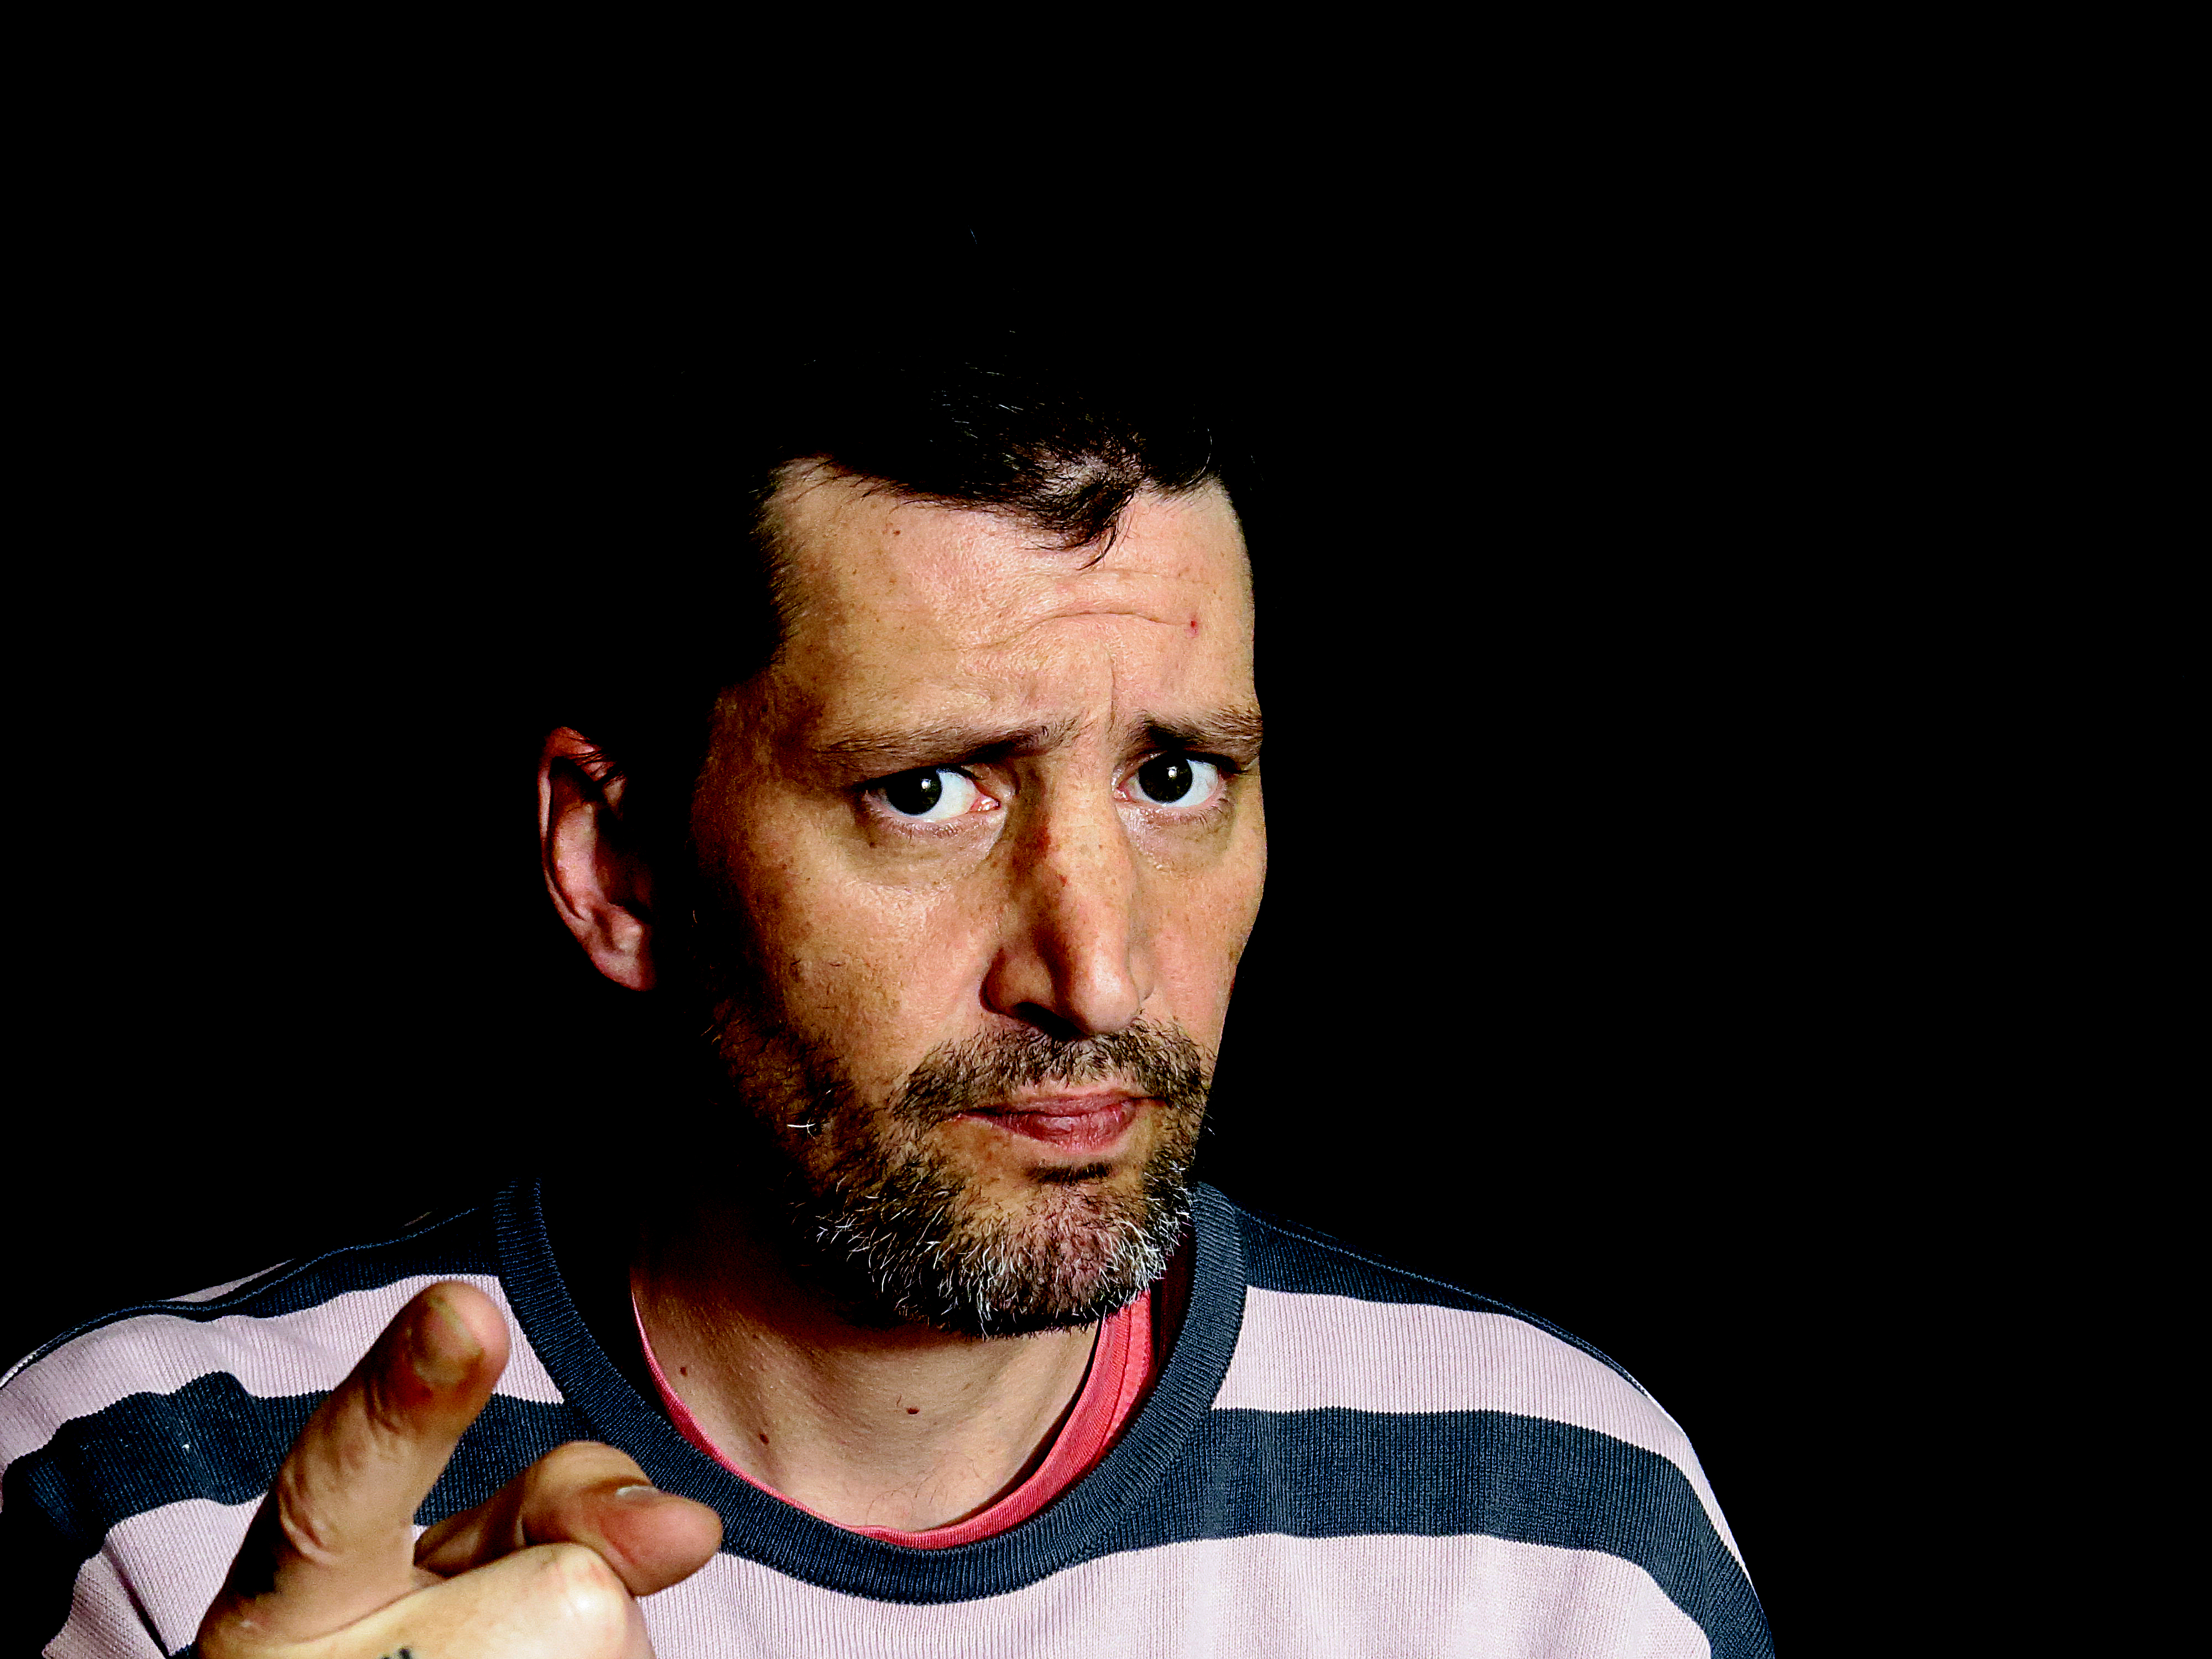
man, person, people, portrait, beard, uk, faces, peterborough, selfportraits, facial hair